Icknield Street

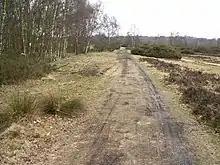

From Perry Bridge the road heads North, Coddrington describes the route as following a county boundary for a quarter of a mile and then a road, now the B4138, Kingstanding Road, until it enters Sutton Park close to the old Royal Oak Inn, now the Toby Carvery and Lodge. The course is preserved as it crosses the Western edge of the park, where the ridge appears very plainly, of a rounded profile, eight or nine yards wide over all, and three to four feet high in the middle. It has been described as presenting one of the best examples of a Roman road, wide with a ditch on each side. It has little claim to be so considered, and the ditches where they occur appear to be connected with modern drainage. To the north of the park, about half-a‑mile through the private residential estate Little Aston Park where it is named Roman Road, a short length of road north of Little Aston, Forge Lane, and another length to the west of Shenstone, mark the course of the road in a straight line from Streetley Hill to high ground , on the north-east of Wall. From near Birmingham to Wall (Letocetum) for nine miles the road is not perceptibly out of a straight line, which may very well have been set out from intermediate points at Streetley Hill, and the high ground , south of the old Royal Oak Inn. Icknield Street would appear to have crossed Watling Street on the east of Letocetum at the point where Ashcroft Lane crosses the A5. There is then a considerable change of direction to the north-east, and a straight course for nine miles to near Barton-under-Needwood. The alignment was sighted from Knowle Farm, as there is a slight bend at this point. Knowle Lane then follows the course of the old road leading into Cricket Lane, Quarry Hills Lane and on to a preservation of the name as Ryknild Street. This in turn leads to Austin Cote Lane, which crosses the Brittania Enterprise Park onto the Old Burton Road, joining the A38 at Streethay.